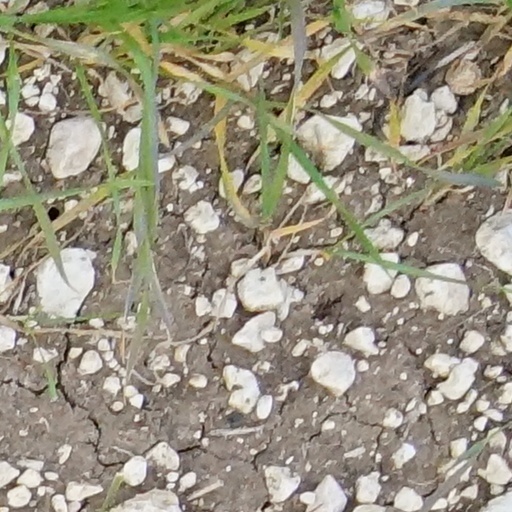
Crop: wheat